The Treasure Hunter

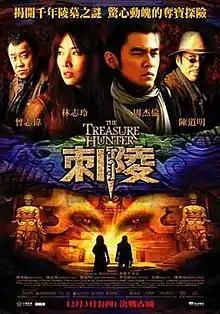
Official poster for "The Treasure Hunter"

The Treasure Hunter is a 2009 Taiwanese action film directed by Kevin Chu and starring Jay Chou and Lin Chi-ling, with Ching Siu-tung served as action director.